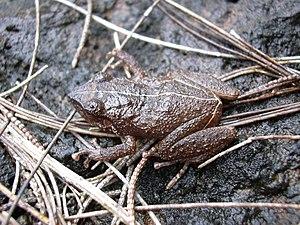
Eleutherodactylus coqui est une espèce d'amphibiens de la famille des Eleutherodactylidae.